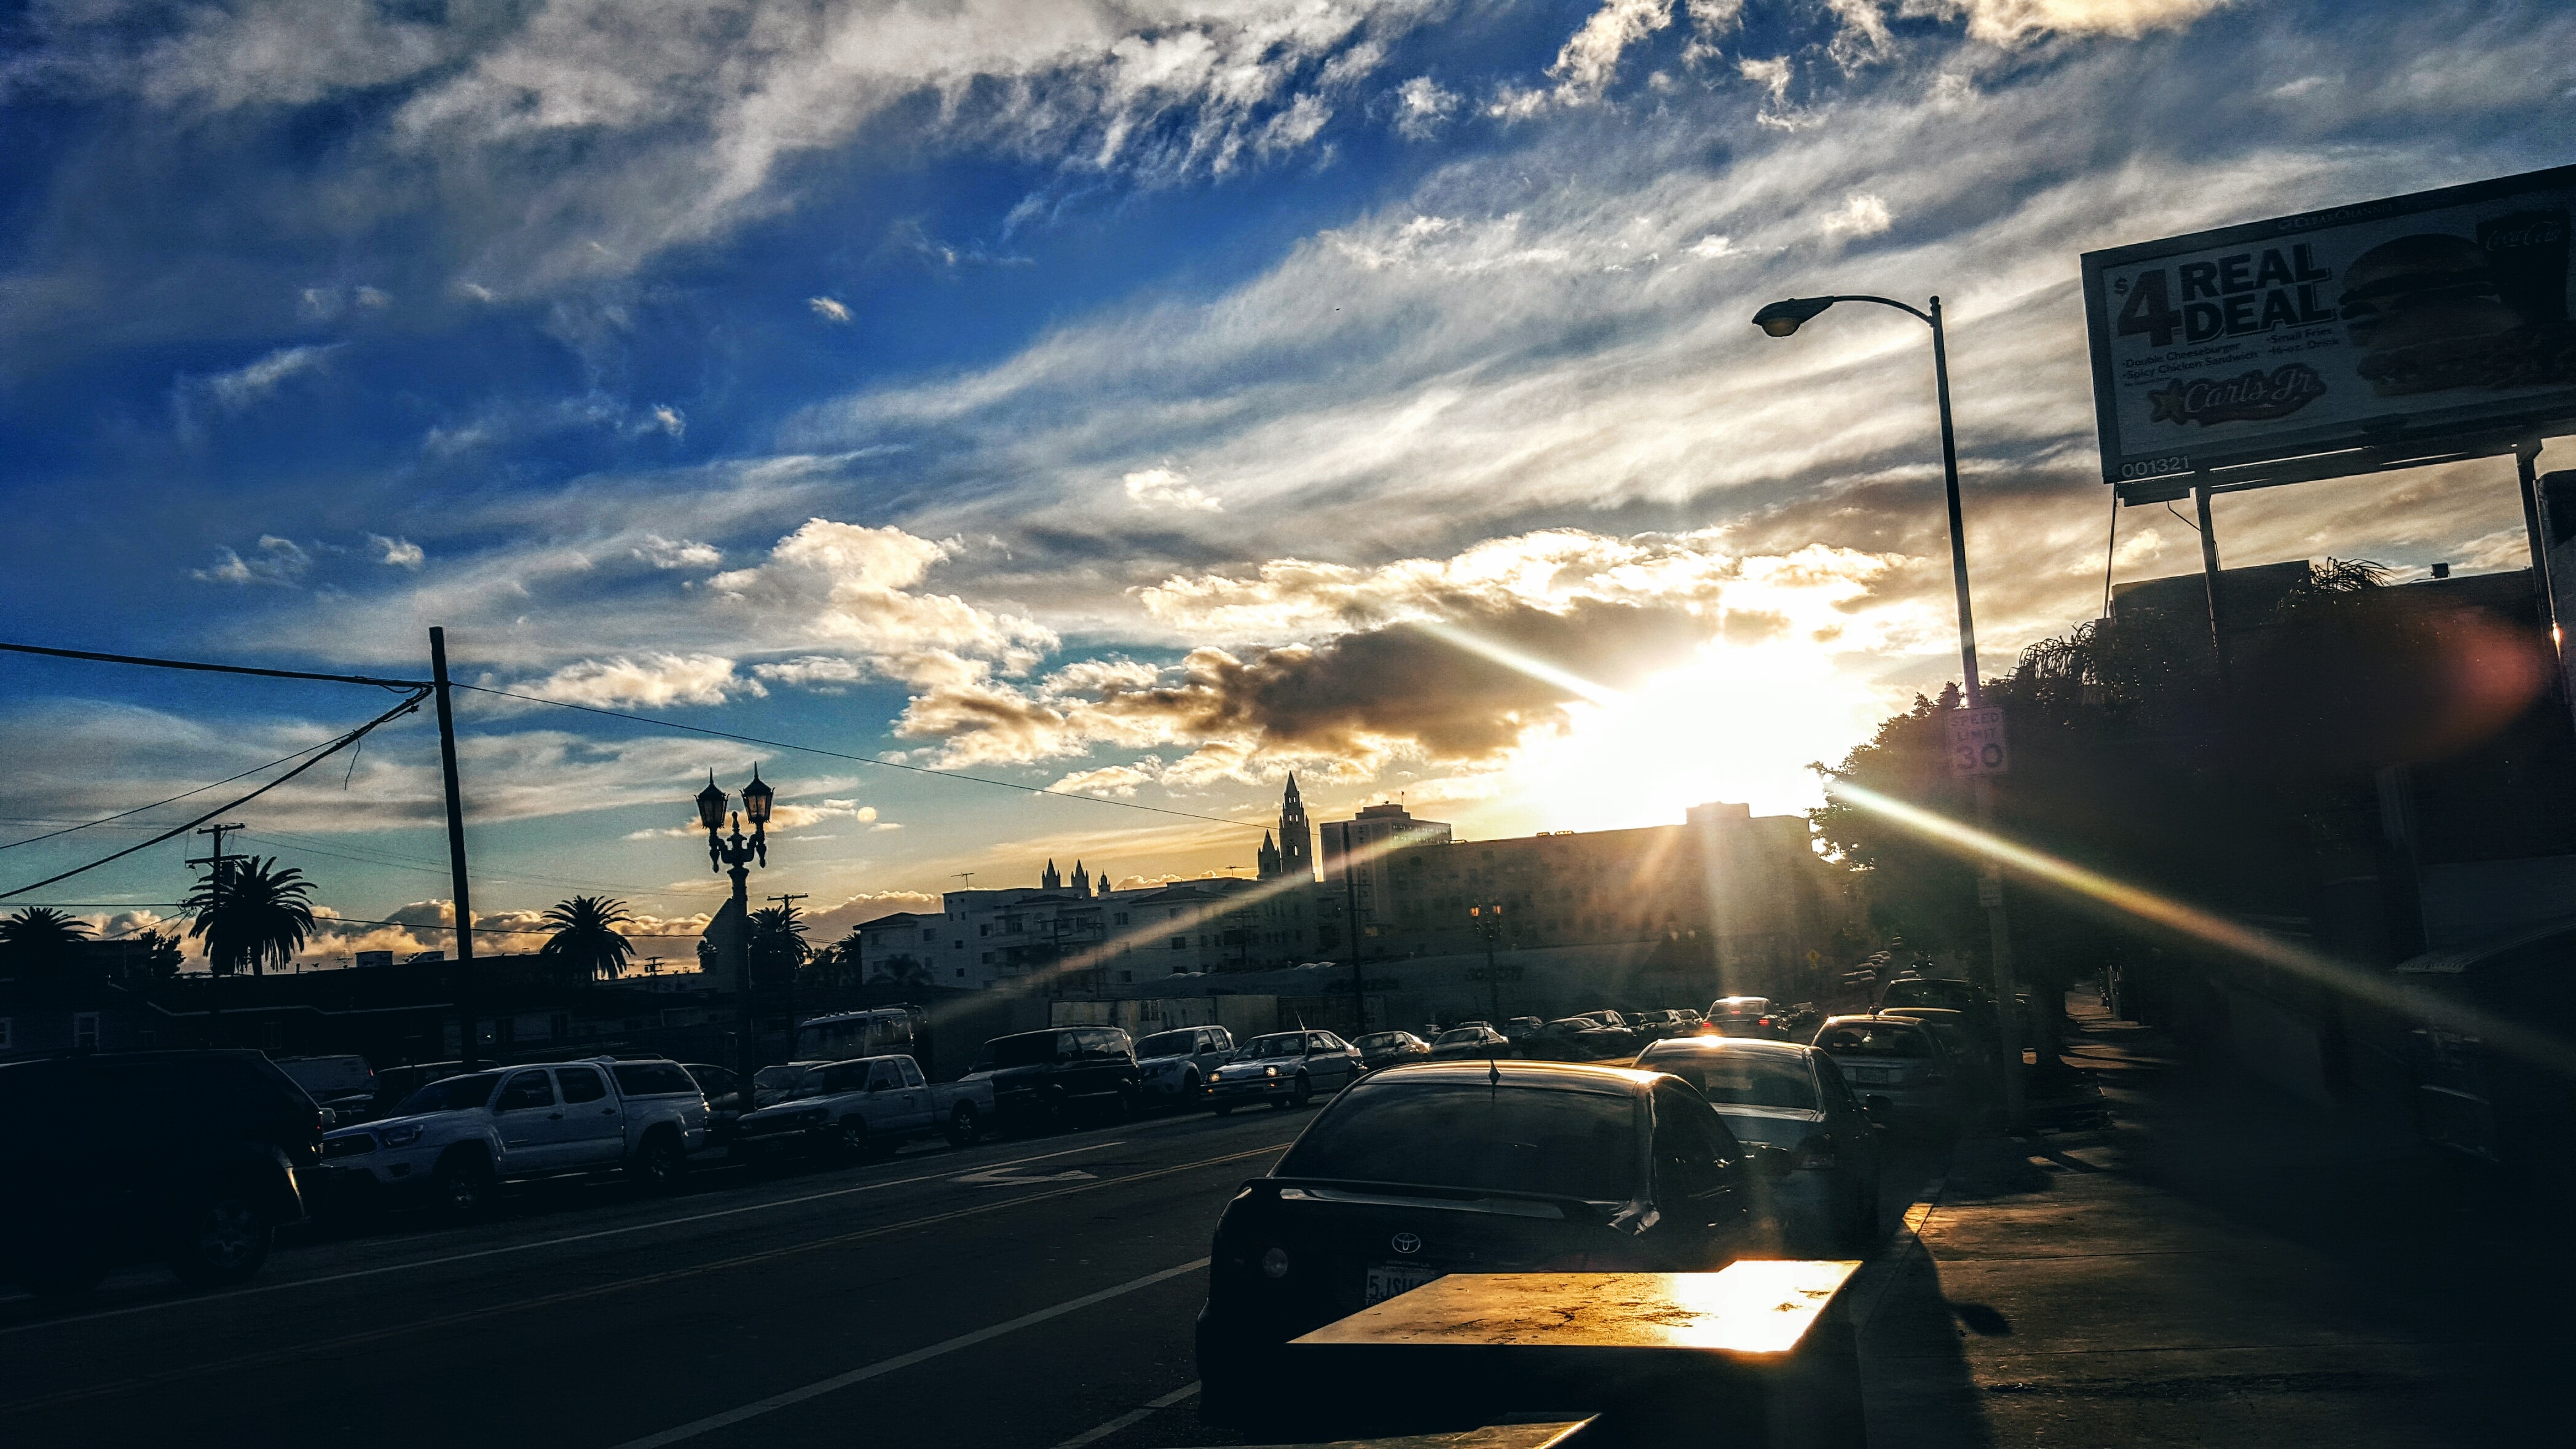
light, cloud, sky, sunset, sunlight, morning, dusk, evening, reflection, darkness, atmosphere of earth